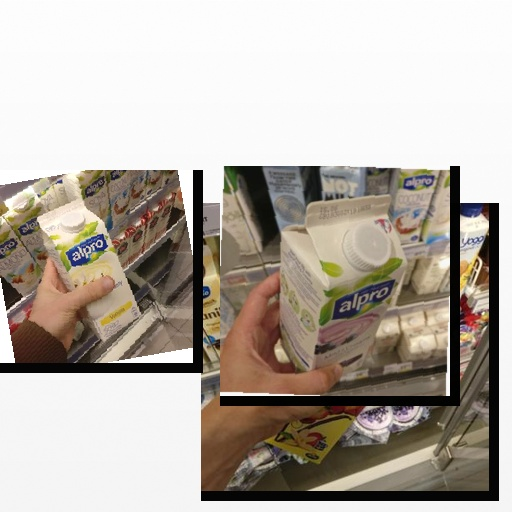
Food items: soyghurt, blueberry_soyghurt, strawberry_yoghurt